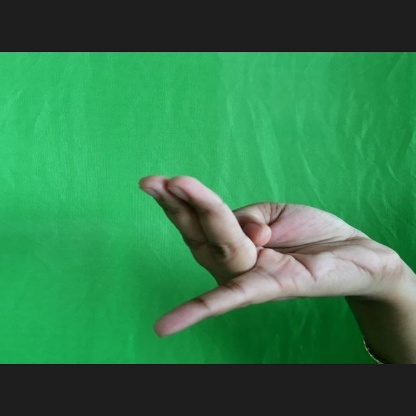
Mudra: Chaturam